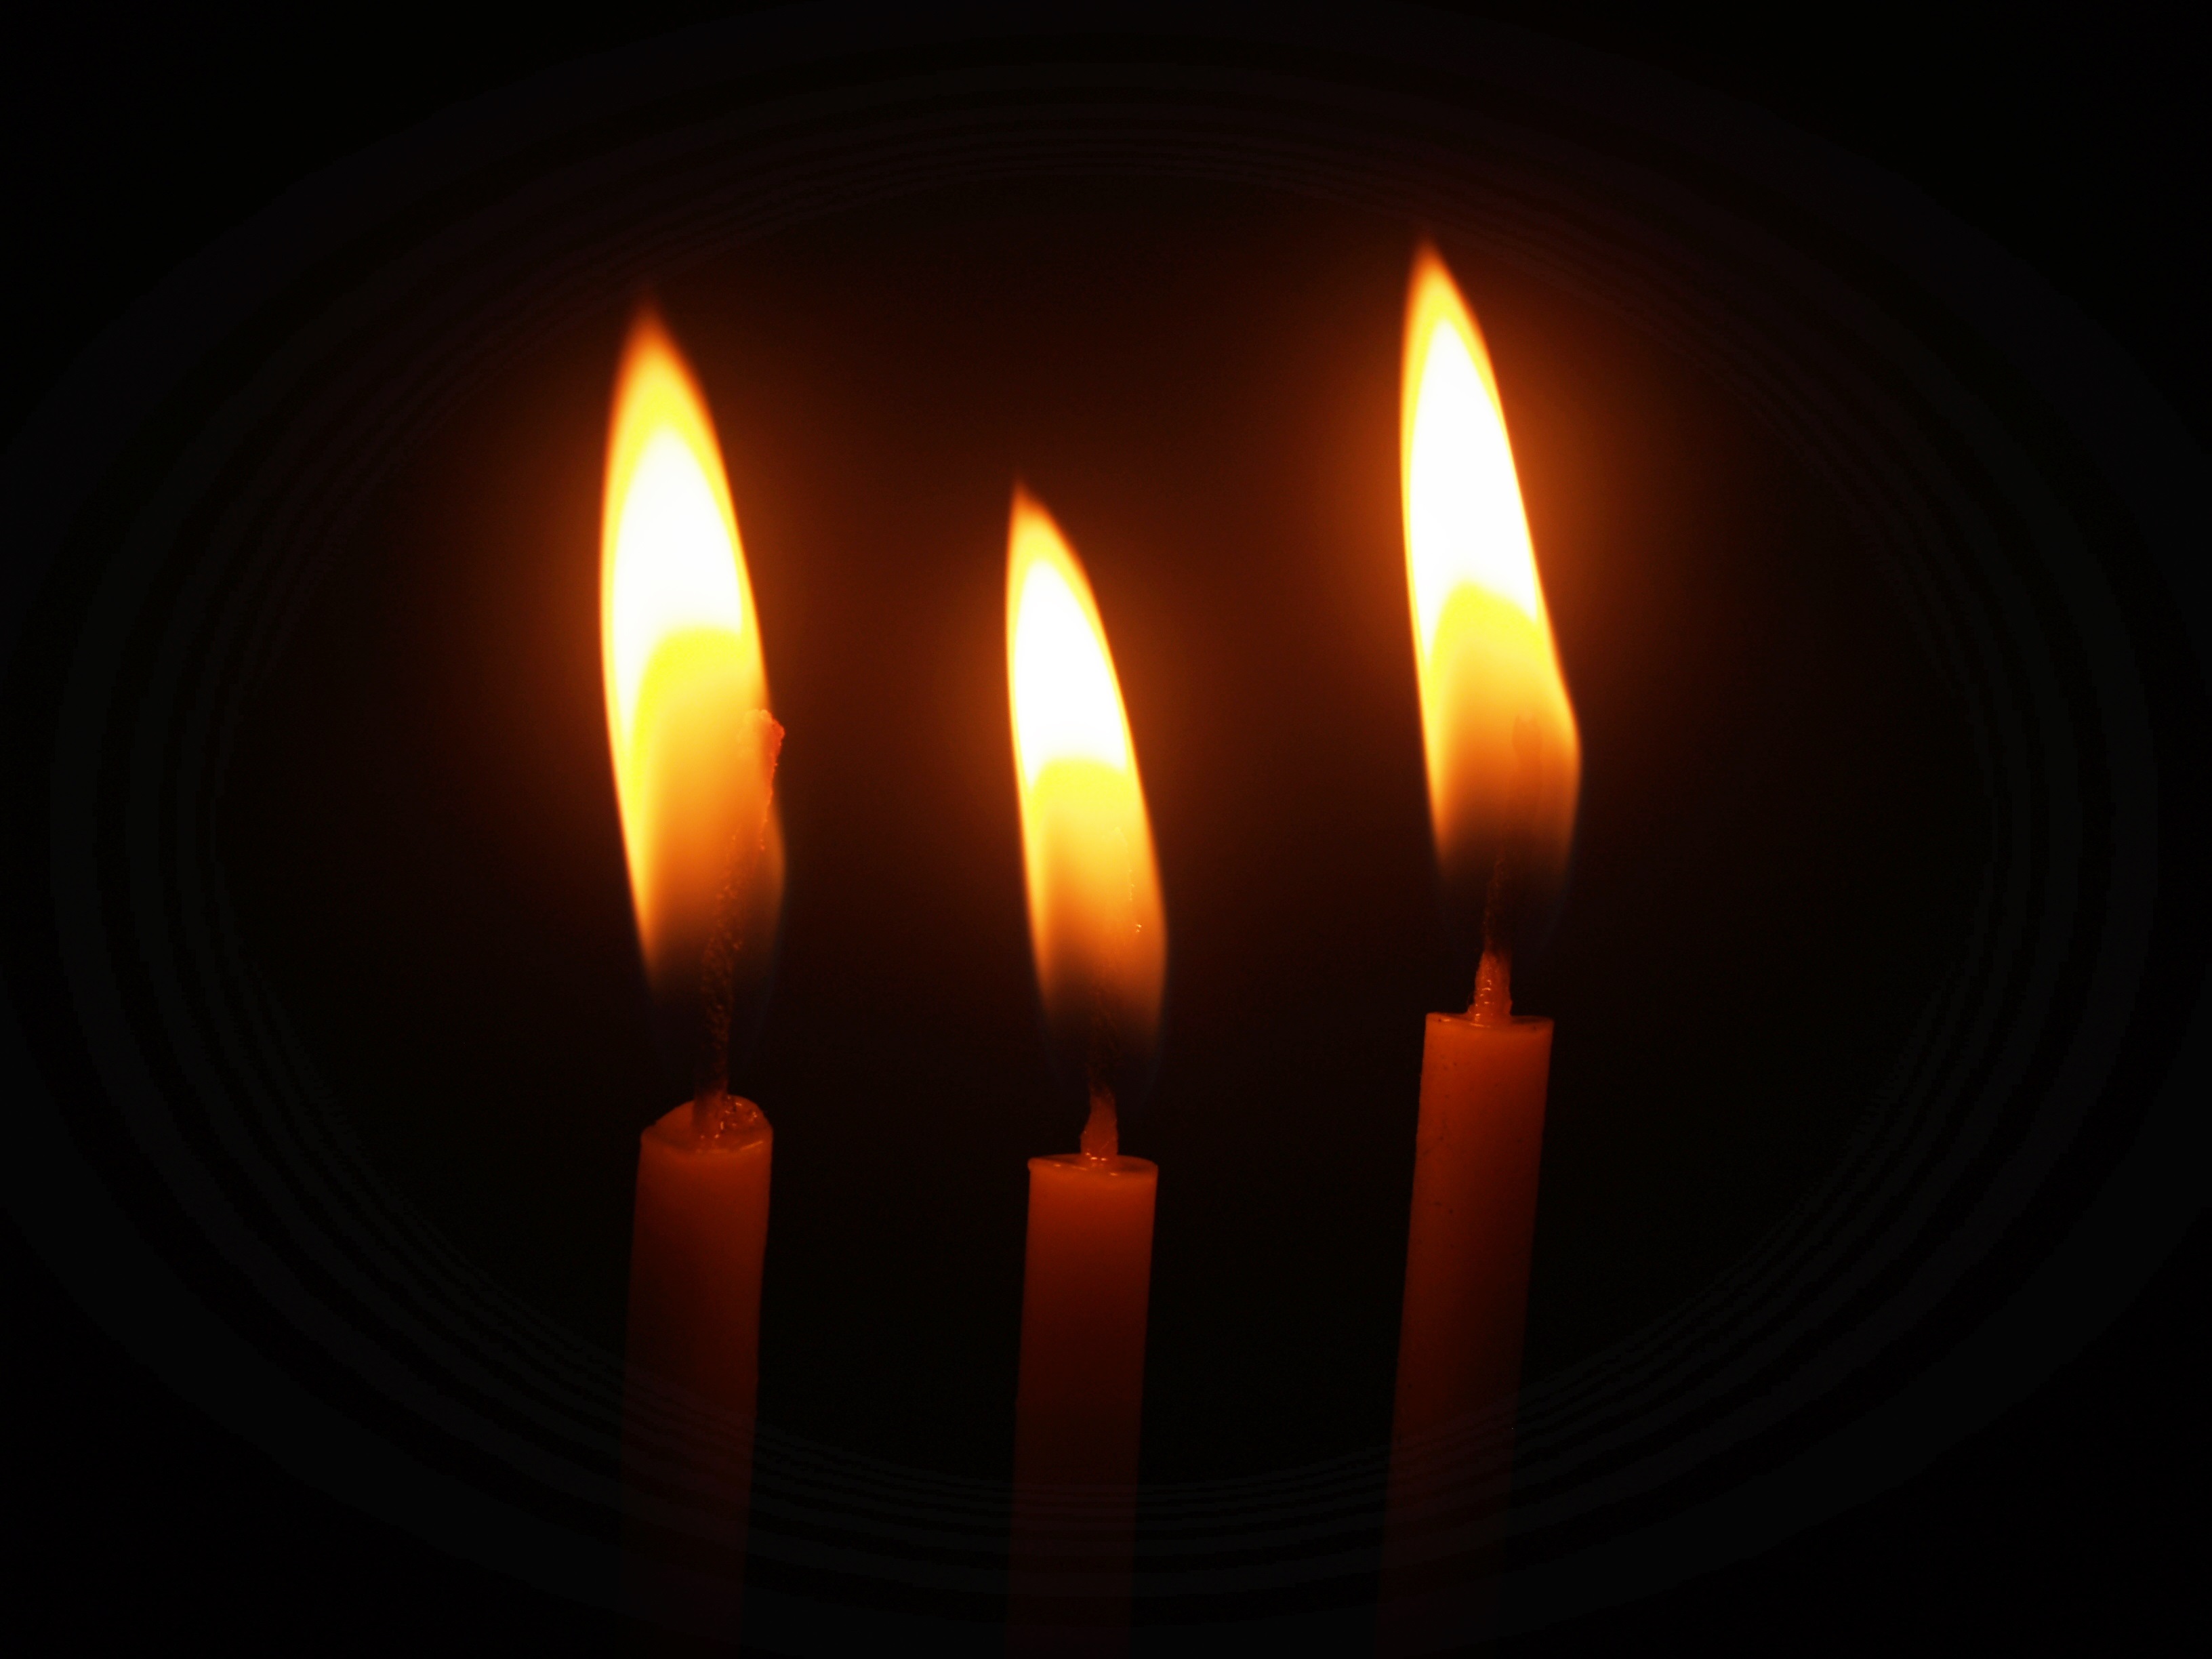
light, glowing, night, dark, beam, celebration, holiday, flame, fire, religion, glow, darkness, church, black, closeup, christian, candle, lighting, heat, praying, circle, burn, jack o lantern, christ, ceremony, relaxation, holy, spirit, tradition, candlelight, wax, glare, spirituality